Heart Beat 86

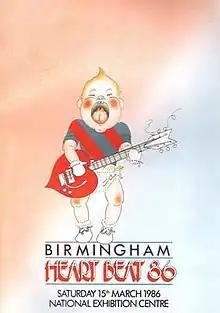
Front cover for the Heart Beat 86 charity concert programme

Heart Beat 86 was a benefit concert staged at the National Exhibition Centre near Birmingham, England, on 15 March 1986. It was organised by Bev Bevan to raise money for Birmingham Children's Hospital.